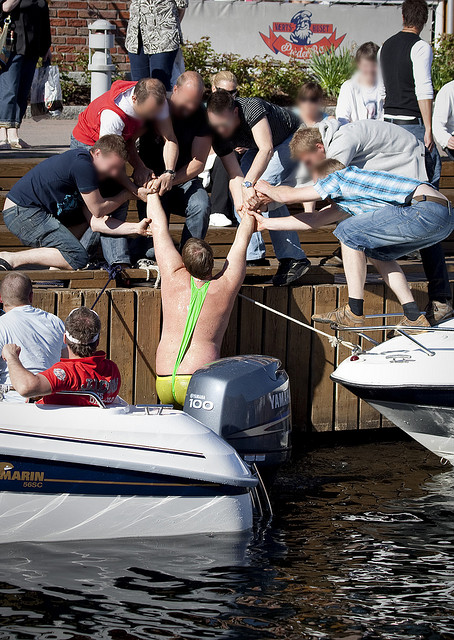
A MAN GETTING PULLED FROM A BOAT IN THE WATER

a couple of people are on a small boat